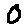
Label: 0